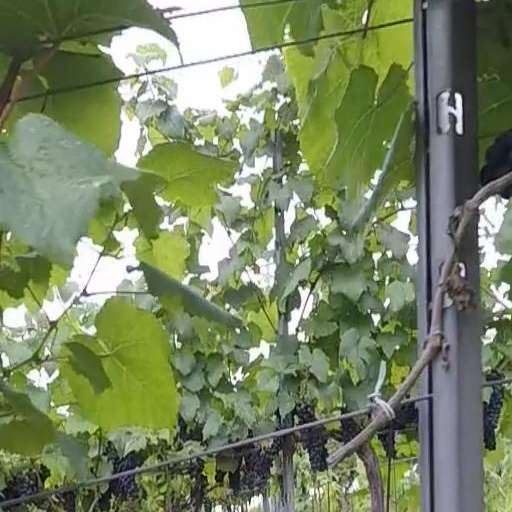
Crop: grape